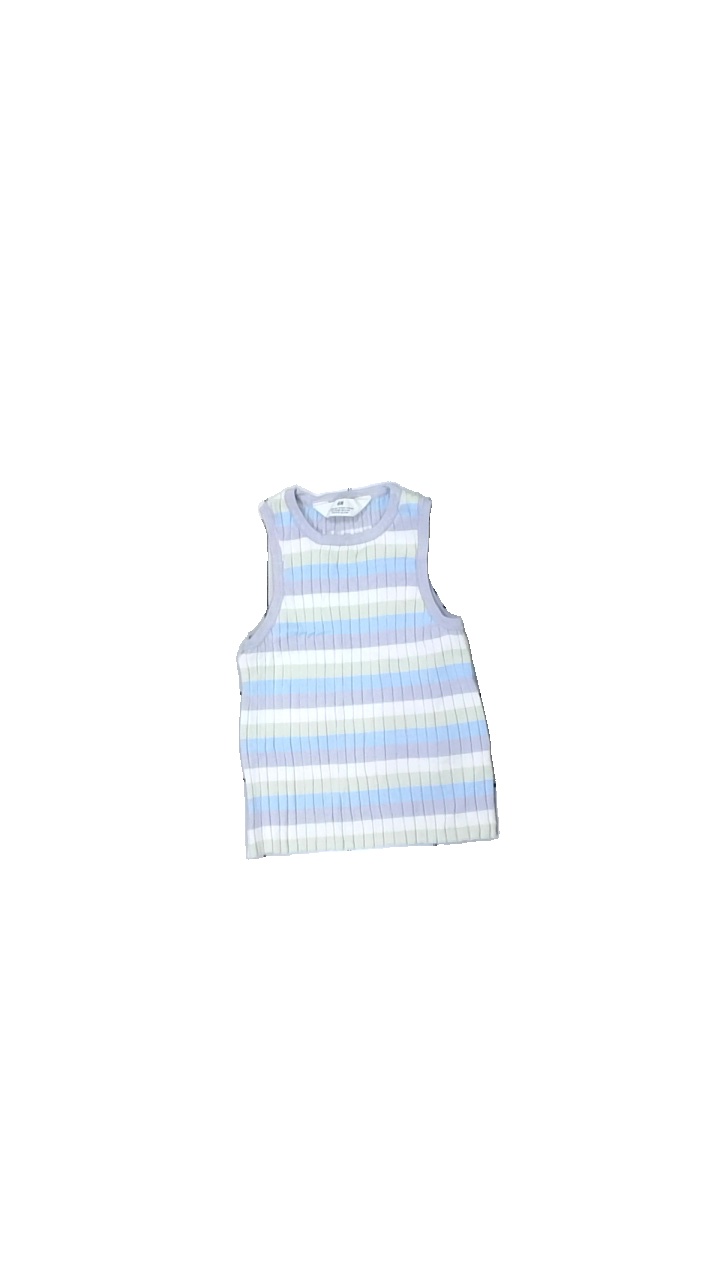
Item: Tank Top (Children)
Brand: H&m
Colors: Purple, Green, White, Multicolor
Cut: Tight
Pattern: Striped
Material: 84% Viscose 16% Nylon
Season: All
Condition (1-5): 5
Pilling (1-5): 5
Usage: Reuse
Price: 50-100